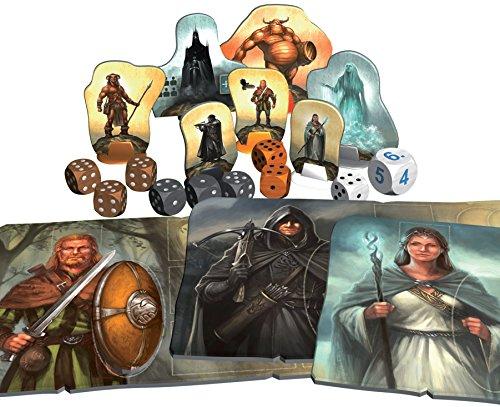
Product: Legends of Andor New Heroes 5 and 6 Player Expansion Cooperative, Family, Strategy Board Game by Kosmos | Expand The Award Winning Game Legends of Andor
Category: Toys & Games | Games & Accessories | Board Games
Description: This expansion Requires the legends of base game.
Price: $17.89
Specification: ProductDimensions:5.8x1.6x11.6inches|ItemWeight:14.1ounces|ShippingWeight:1pounds(Viewshippingratesandpolicies)|DomesticShipping:ItemcanbeshippedwithinU.S.|InternationalShipping:ThisitemcanbeshippedtoselectcountriesoutsideoftheU.S.LearnMore|ASIN:B015OKL5QI|Itemmodelnumber:692261|Manufacturerrecommendedage:10-15years